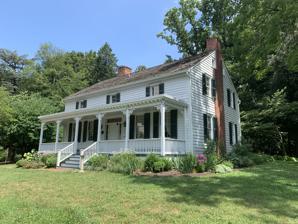
Building: Cherry Hill Farmhouse
Country: United States of America
Year built: 1845
Historic house in Virginia, United States United States historic place Cherry Hill Farmhouse U.S. National Register of Historic Places Virginia Landmarks Register Cherry Hill Farmhouse Show map of Northern Virginia Show map of Virginia Show map of the United States Location 312 Park Avenue, Falls Church, Virginia Coordinates 38°53′12″N 77°10′22″W / 38.88667°N 77.17278°W / 38.88667; -77.17278 Area 7 acres Built 1845 Architectural style Greek Revival NRHP reference No. 73002210 VLR No. 110-0004 Significant dates Added to NRHP July 26, 1973 Designated VLR June 19, 1973 The Cherry Hill Farmhouse is a house museum in Falls Church, Virginia , United States . Built in 1845 in a Greek Revival architecture style, it belonged to wealthy farmer families until 1945, and in 1956 it became property of the City of Falls Church, which transformed it into a museum, as a historical building. Today, the Cherry Hill Farmhouse, along with other five such constructions in Falls Church City, is part of the National Register of Historic Places , as an important testimony of 19th century Victorian buildings in the area. History The house hosting the museum was built about 1845 as a farmstead in a Greek Revival architecture and frame barn. Mr. William A. Blaisdell, who managed a stall in the nearby District of Columbia , purchased the house in 1856 as part of a 73-acre farm. It has long been named Cherry Hill because of the fruit orchards that surrounded the house. From 1870 to 1945 the house belonged to the Riley family who were prominent in the village; it was Joseph Riley that in 1875 lead the effort to petition the state for Falls Church to become a town. At that time the town included parts of Fairfax and Alexandria Counties (now called Arlington County). The poet James Whitcomb Riley , a relative of the owners and visitor to the farmhouse, included references to the farmhouse and some of its residents in some of his poems. The farmhouse, barn, and outbuildings were bequeathed to the University of Virginia in 1945, and the school owned it until 1956 when the City of Falls Church purchased them along with the rest of the property bounded by Park Avenue, Little Falls Street, and Great Falls Street. Then, in the 1960s, a number of local history lovers created the Friends of Cherry Hill to restore the house to the period of its construction and make a house museum to exhibit the lifestyle of the prosperous families of the area. It provides a glimpse of the antebellum times in Falls Church and later in the Victorian period. The docents provide the history of the house, the local area at the time, and the connection to the national affairs. Nowadays the house is included within a 7-acre park. The museum includes the household's authentic 18th and 19th century furniture, which along with other historical pieces, are owned and maintained by a foundation called Friends of Cherry Hill , whereas the barn houses a 19th-century collection of tools. The Cherry Hill Farmhouse & Barn is part of the National Register of Historic Places and is one of only six Falls Church houses of the Victorian era on that list (no commercial buildings from that period have survived). References